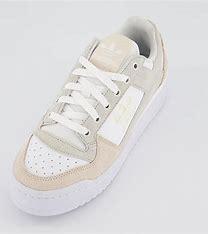
Brand: Adidas
Model: Forum Bold